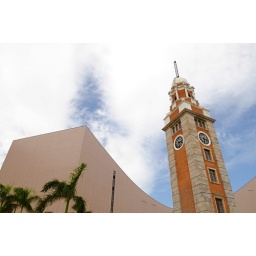
Hong Kong Cultural Centre and the clock tower at Tsim Sha Tsui, near Star Ferry Pier.